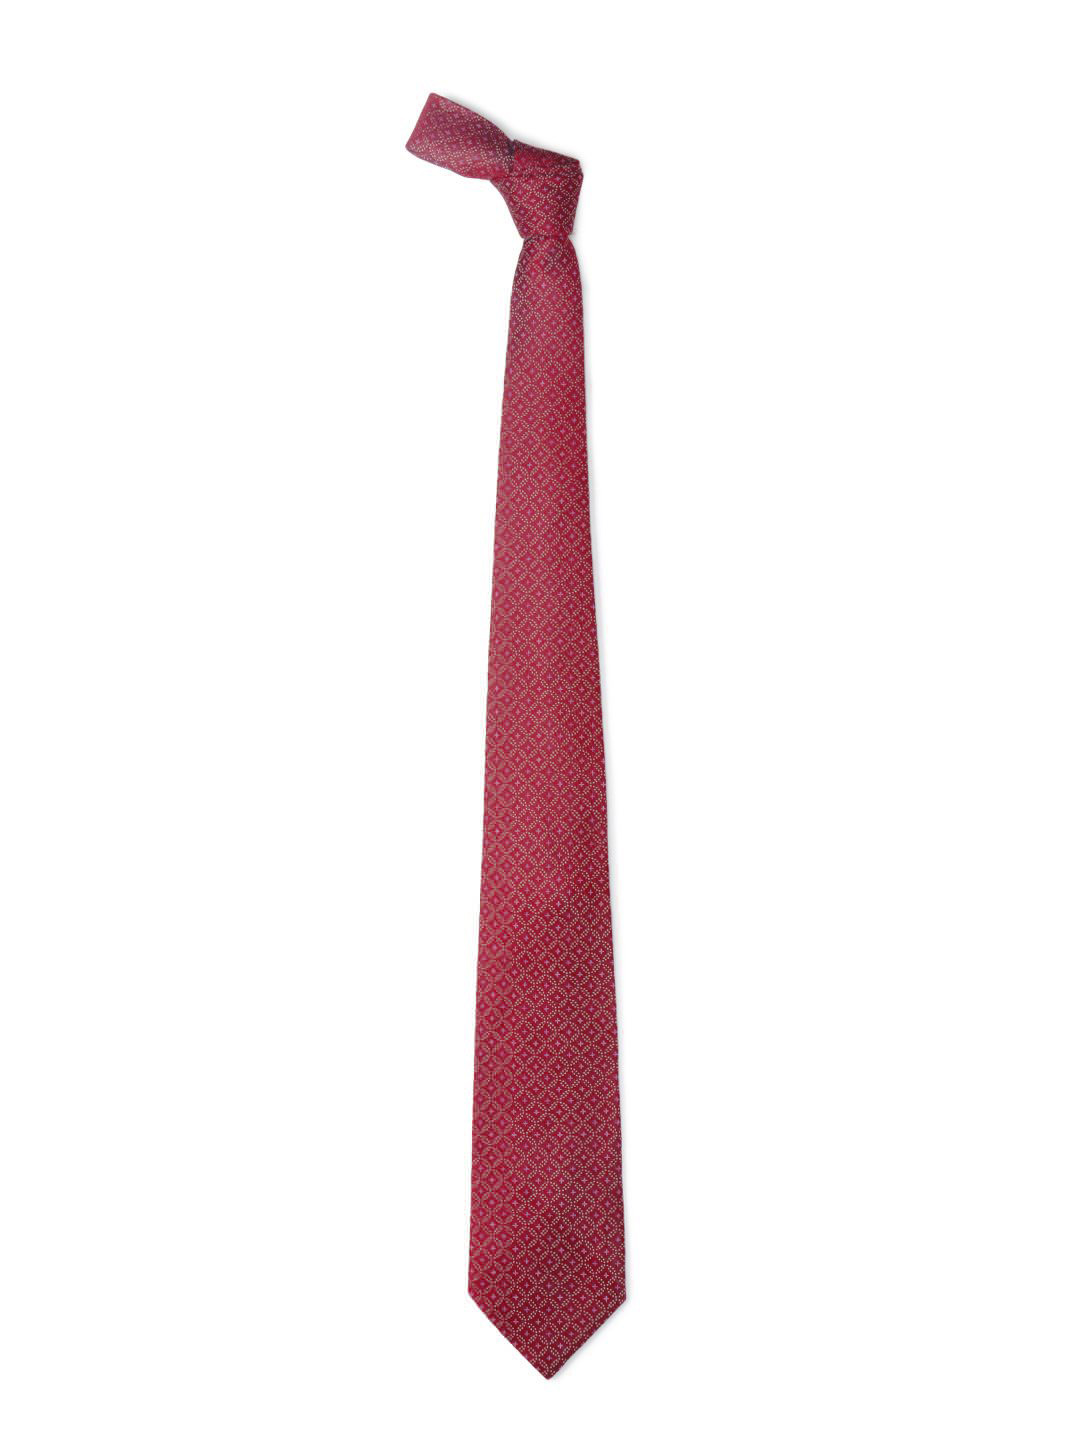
Hakashi Men Maroon Silk Tie
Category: Accessories / Ties / Ties
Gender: Men
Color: Maroon
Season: Summer 2012
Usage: Casual